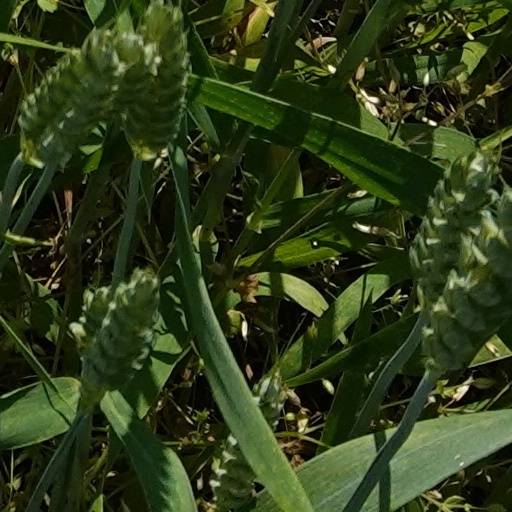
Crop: wheat